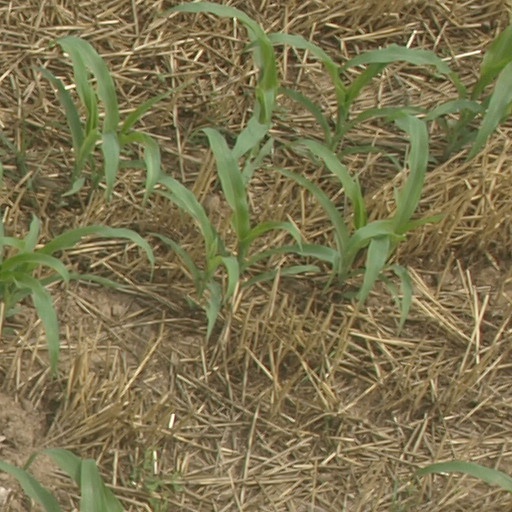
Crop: maize; corn